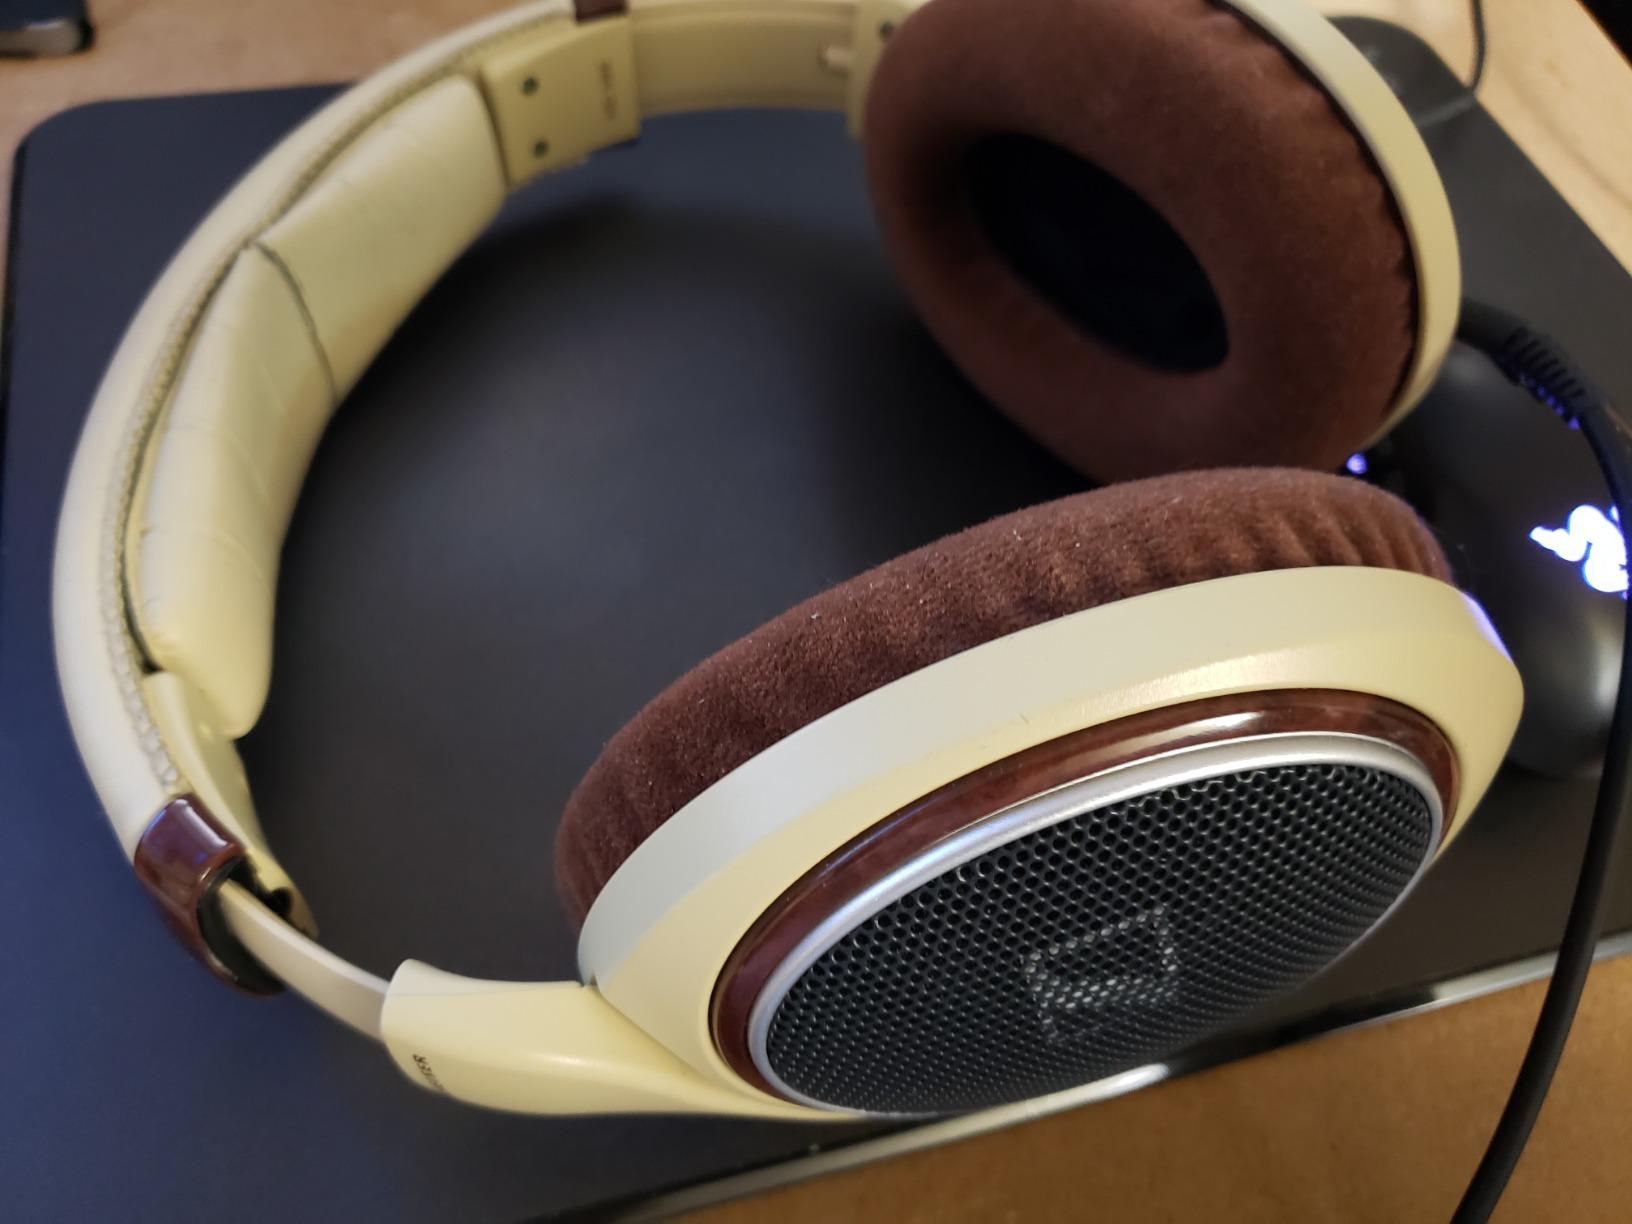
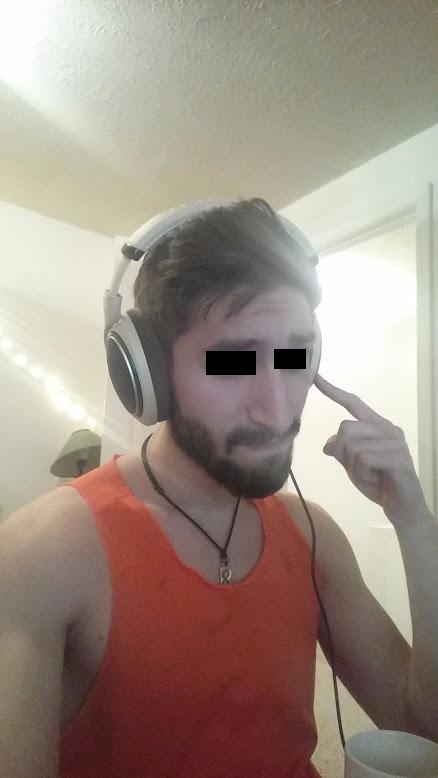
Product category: headphones
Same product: yes